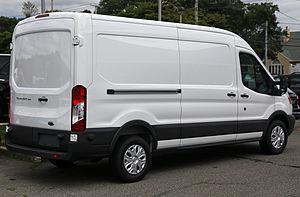
Le Ford Série T est un fourgon produit par Ford depuis 2013. C'est la version américaine du nouveau Ford Transit qui remplace le E-Series produit depuis 53 ans jusqu'en 2014. Son concurrent est le Mercedes-Benz Sprinter.